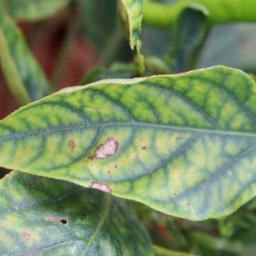
Label: nutritional